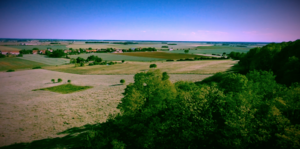
Vue depuis le Mont avec au premier plan une souce située à li hauteur du Mont.
Semoutiers-Montsaon est une commune française située dans le département de la Haute-Marne, en région Grand Est. Les habitants se nomment les Semonastériens.